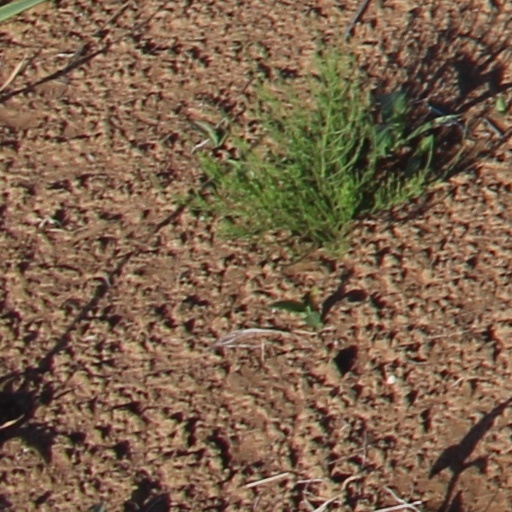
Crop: wheat